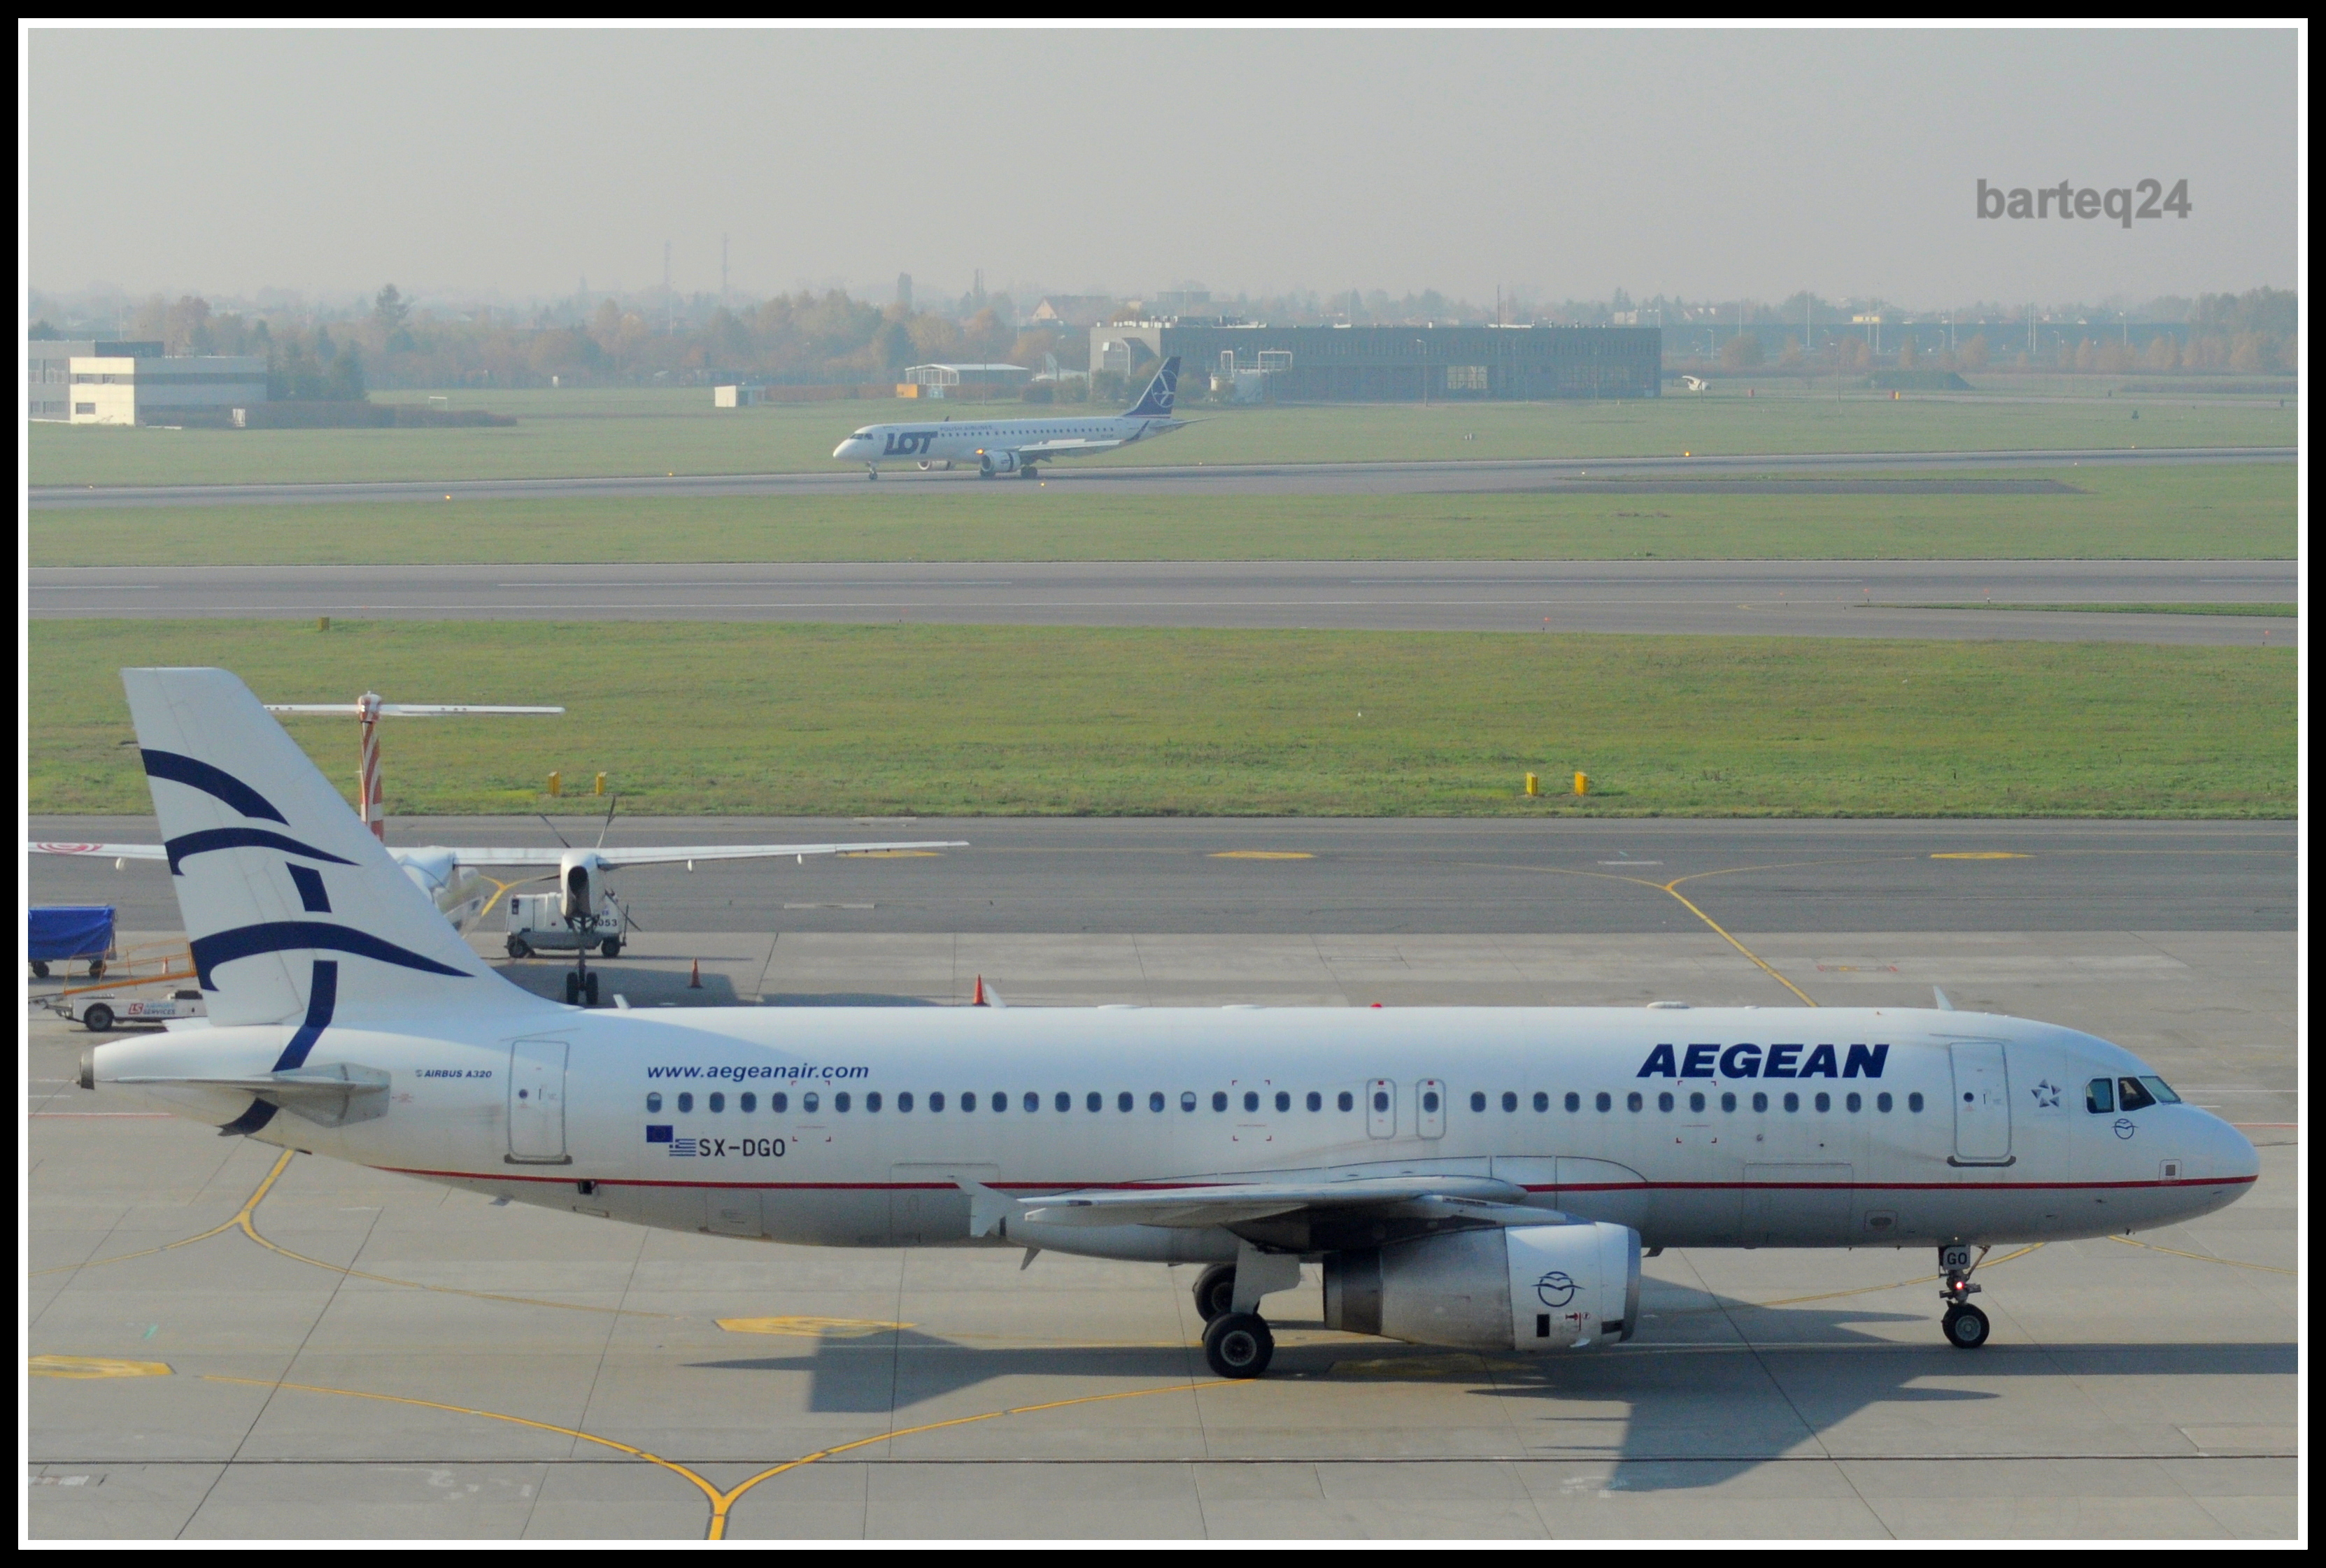
airplane, aircraft, europe, vehicle, airline, aviation, flight, airliner, poland, europa, airbus, polska, warsaw, a320, warszawa, boeing, epwa, lotniskochopina, chopinairport, a320232, aegan, aeganairlines, sxdgo, cn3519, jet aircraft, boeing 767, air travel, boeing 737, boeing 757, atmosphere of earth, wide body aircraft, narrow body aircraft, aerospace engineering, airbus a320 family